Vanderbilt Museum

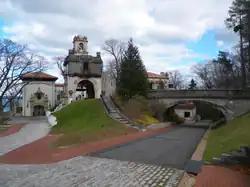
Vanderbilt Mansion

The Vanderbilt Museum is located in Centerport on the North Shore of Long Island in Suffolk County, New York, USA. Named for William Vanderbilt II (1878–1944), it is located on his former estate, Eagle's Nest.